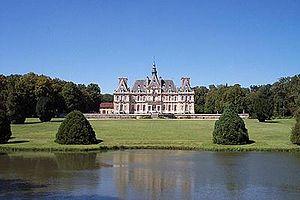
Château de Baronville, Béville-le-Comte, Eure-et-Loir (France).
La famille d'Aligre est une famille de la noblesse française, originaire de Chartres, anoblie en 1624 à Paris, et éteinte en ligne masculine en 1847. Elle a notamment donné deux chanceliers de France et plusieurs conseillers au parlement de Paris. Elle accumula une fortune considérable dans son dernier siècle d'existence.
Béville-le-Comte est une commune française située dans le département d'Eure-et-Loir en région Centre-Val de Loire.